IF Elfsborg

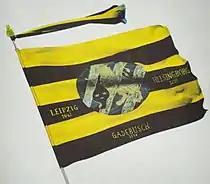
The colors yellow and black in Elfsborg derived from the Royal Älvsborg Regiment.

Ever since Elfsborg was established they wore the main colour yellow with some stripes of black. The yellow and black color originates in Älvsborg, and it was Älvsborg Regiment that had yellow and black color on their flag, which meant that Elfsborg of course would play in these colors. So it became yellow shirts and black shorts. The costumes remained pure in the colors yellow and black with no club text scrolling on the chest or back. They were simply pure in their colors, and it remained so until the 1940s when trends over Sweden was to adorn their badge on the shirt. In this manner, they could strengthen their brand even more. For Elfsborgs part it was the classic black text Elfsborg in italics placed on the chest at the heart. From 1940 until 2007, almost 50 years, the classic text Elfsborg decorated chest. From 2007 there was a change to what is now the official club emblem there, an emblem derived from the 1970s and has appeared in several versions at most of Elfsborg sections. It is a crown of yellow and black with Elfsborg engraved in it and a football at the top. The reason for the change was mainly to promote the club brand. They wanted a brand that people and companies could associate themselves with – instead of a text as before.